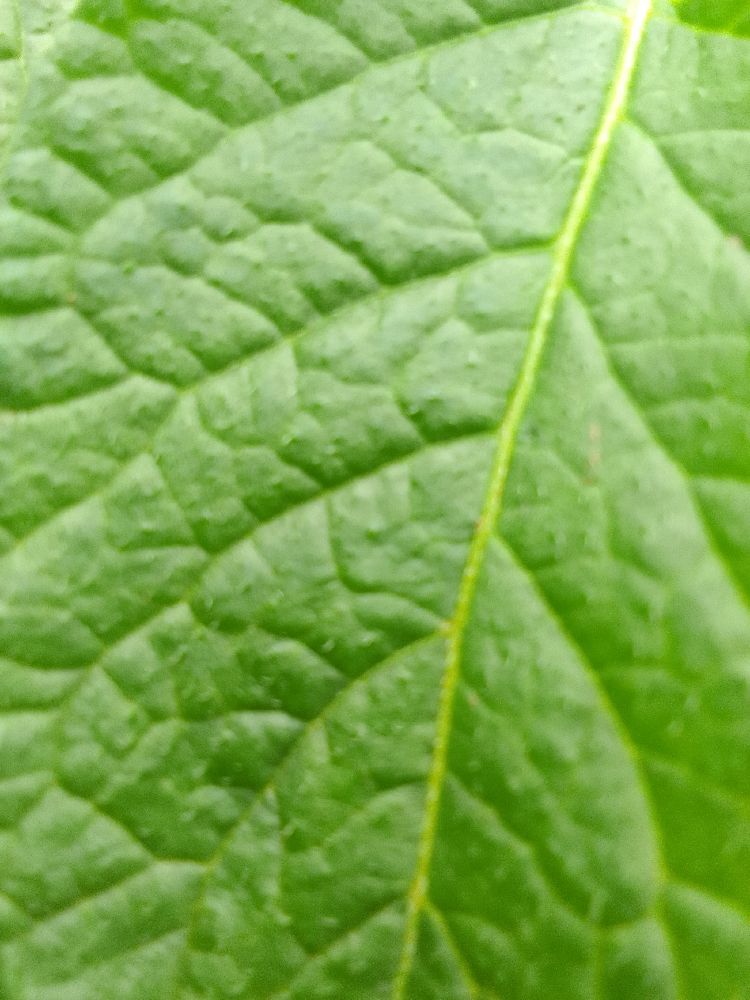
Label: Healthy